Thursday Island

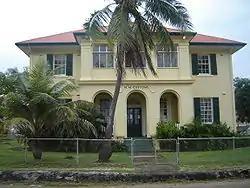
Customs House on Thursday Island

The island has been populated for thousands of years by the Torres Strait Islanders, though archeological evidence on Badu, further north in Torres Strait, suggests that the area has been inhabited from before the end of the last Ice Age. The archaeology from Badu, Pulu, Saibai and Mer shows that Melanesian occupation started around 2,600 years ago (see Kalaw Lagaw Ya).